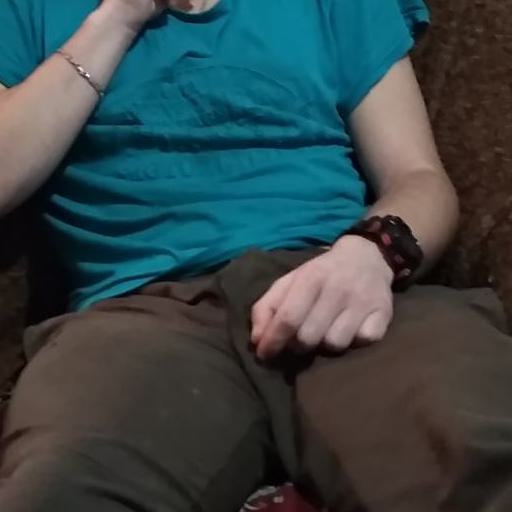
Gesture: no_gesture